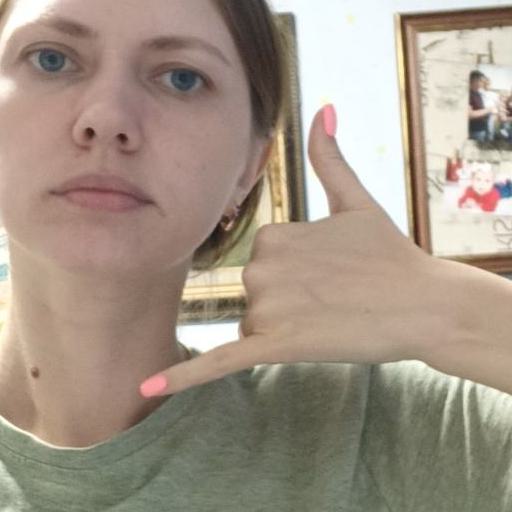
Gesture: call